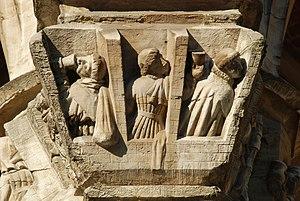
Belgique - Bruxelles - Grand-Place - Hôtel de ville - Cellier des Moines
La « Maison de la Cave aux Moines » est une ancienne maison médiévale qui fut démolie en 1444 pour faire place à l'aile droite de l'hôtel de ville de Bruxelles en Belgique.